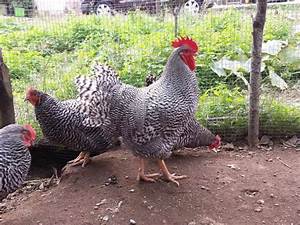
Label: gallina